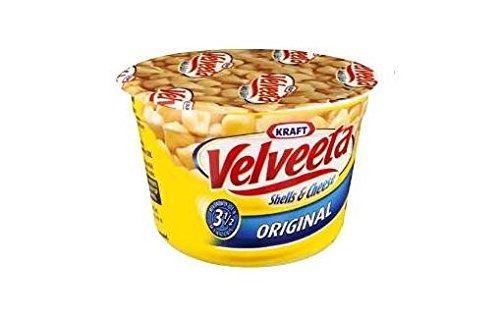
Item Name: Velveeta Original Shells & Cheese 2.39 oz Singles - 2 Pack
Bullet Point: Velveeta Original Shells & Cheese 2.39 oz Singles - 2 Pack
Product Description: 021000023226, KRAFT VELVEETA SHELL & CHEESE Cup 2.39oz
Value: 4.78
Unit: Fl Oz

Price: 2.49